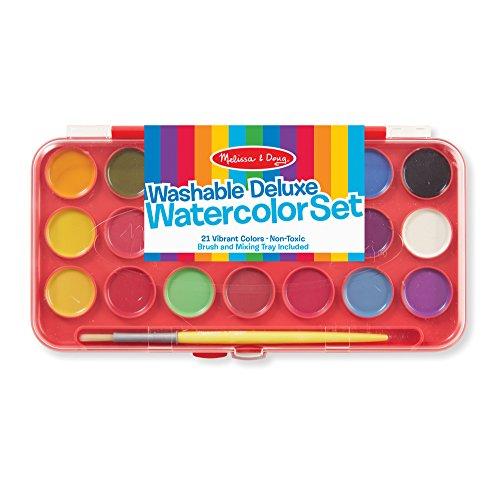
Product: Melissa & Doug Deluxe Watercolor Paint Set With 21 Paints and Paintbrush
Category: Toys & Games | Arts & Crafts | Drawing & Painting Supplies | Paints | Watercolor Paint
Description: Jumbo watercolor paint set with 21 vibrant paint colors.
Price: $9.94
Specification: ProductDimensions:10x5x1inches|ItemWeight:9.1ounces|ShippingWeight:9.1ounces(Viewshippingratesandpolicies)|DomesticShipping:ItemcanbeshippedwithinU.S.|InternationalShipping:ThisitemcanbeshippedtoselectcountriesoutsideoftheU.S.LearnMore|ASIN:B000MRGWQW|Itemmodelnumber:4120|Manufacturerrecommendedage:36months-10years